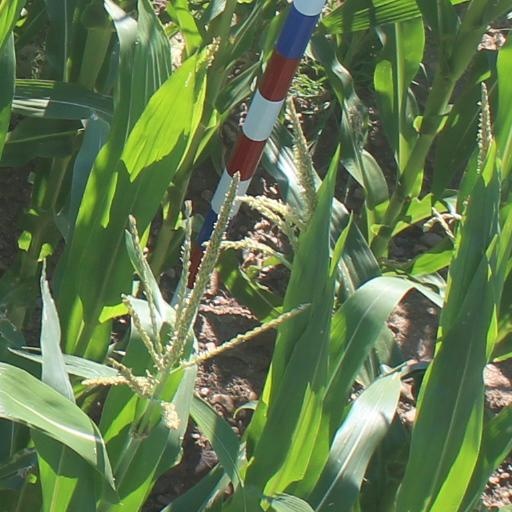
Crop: maize; corn